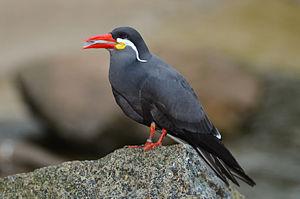
La Sterne inca est une espèce d'oiseaux de mer appartenant à la famille des Laridae. C'est la seule espèce du genre Larosterna.